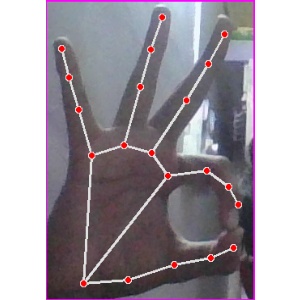
अक्षर: ण